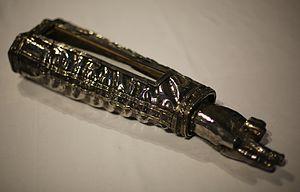
Bras reliquaire de saint Maudet, faisant partie du trésor de Saint-Jean-du-Doigt
La trève de Beuzit-Saint-Conogan, autrefois La Boissière en français, Beuzit Kenegan en breton, est une ancienne paroisse bas bretonne, supprimée en 1791 et partagée entre Landerneau, pour la plus grande part, et Saint-Thonan. Fondée selon la tradition hagiographique par Saint Quénégan, elle faisait partie de l'archidiaconé d'Ac'h et relevait de l'évêché de Léon, également supprimé par la Constitution civile du clergé. Dotée par les seigneurs de la Palue, elle accueillait les pèlerins en grand nombre chaque troisième dimanche de mai.